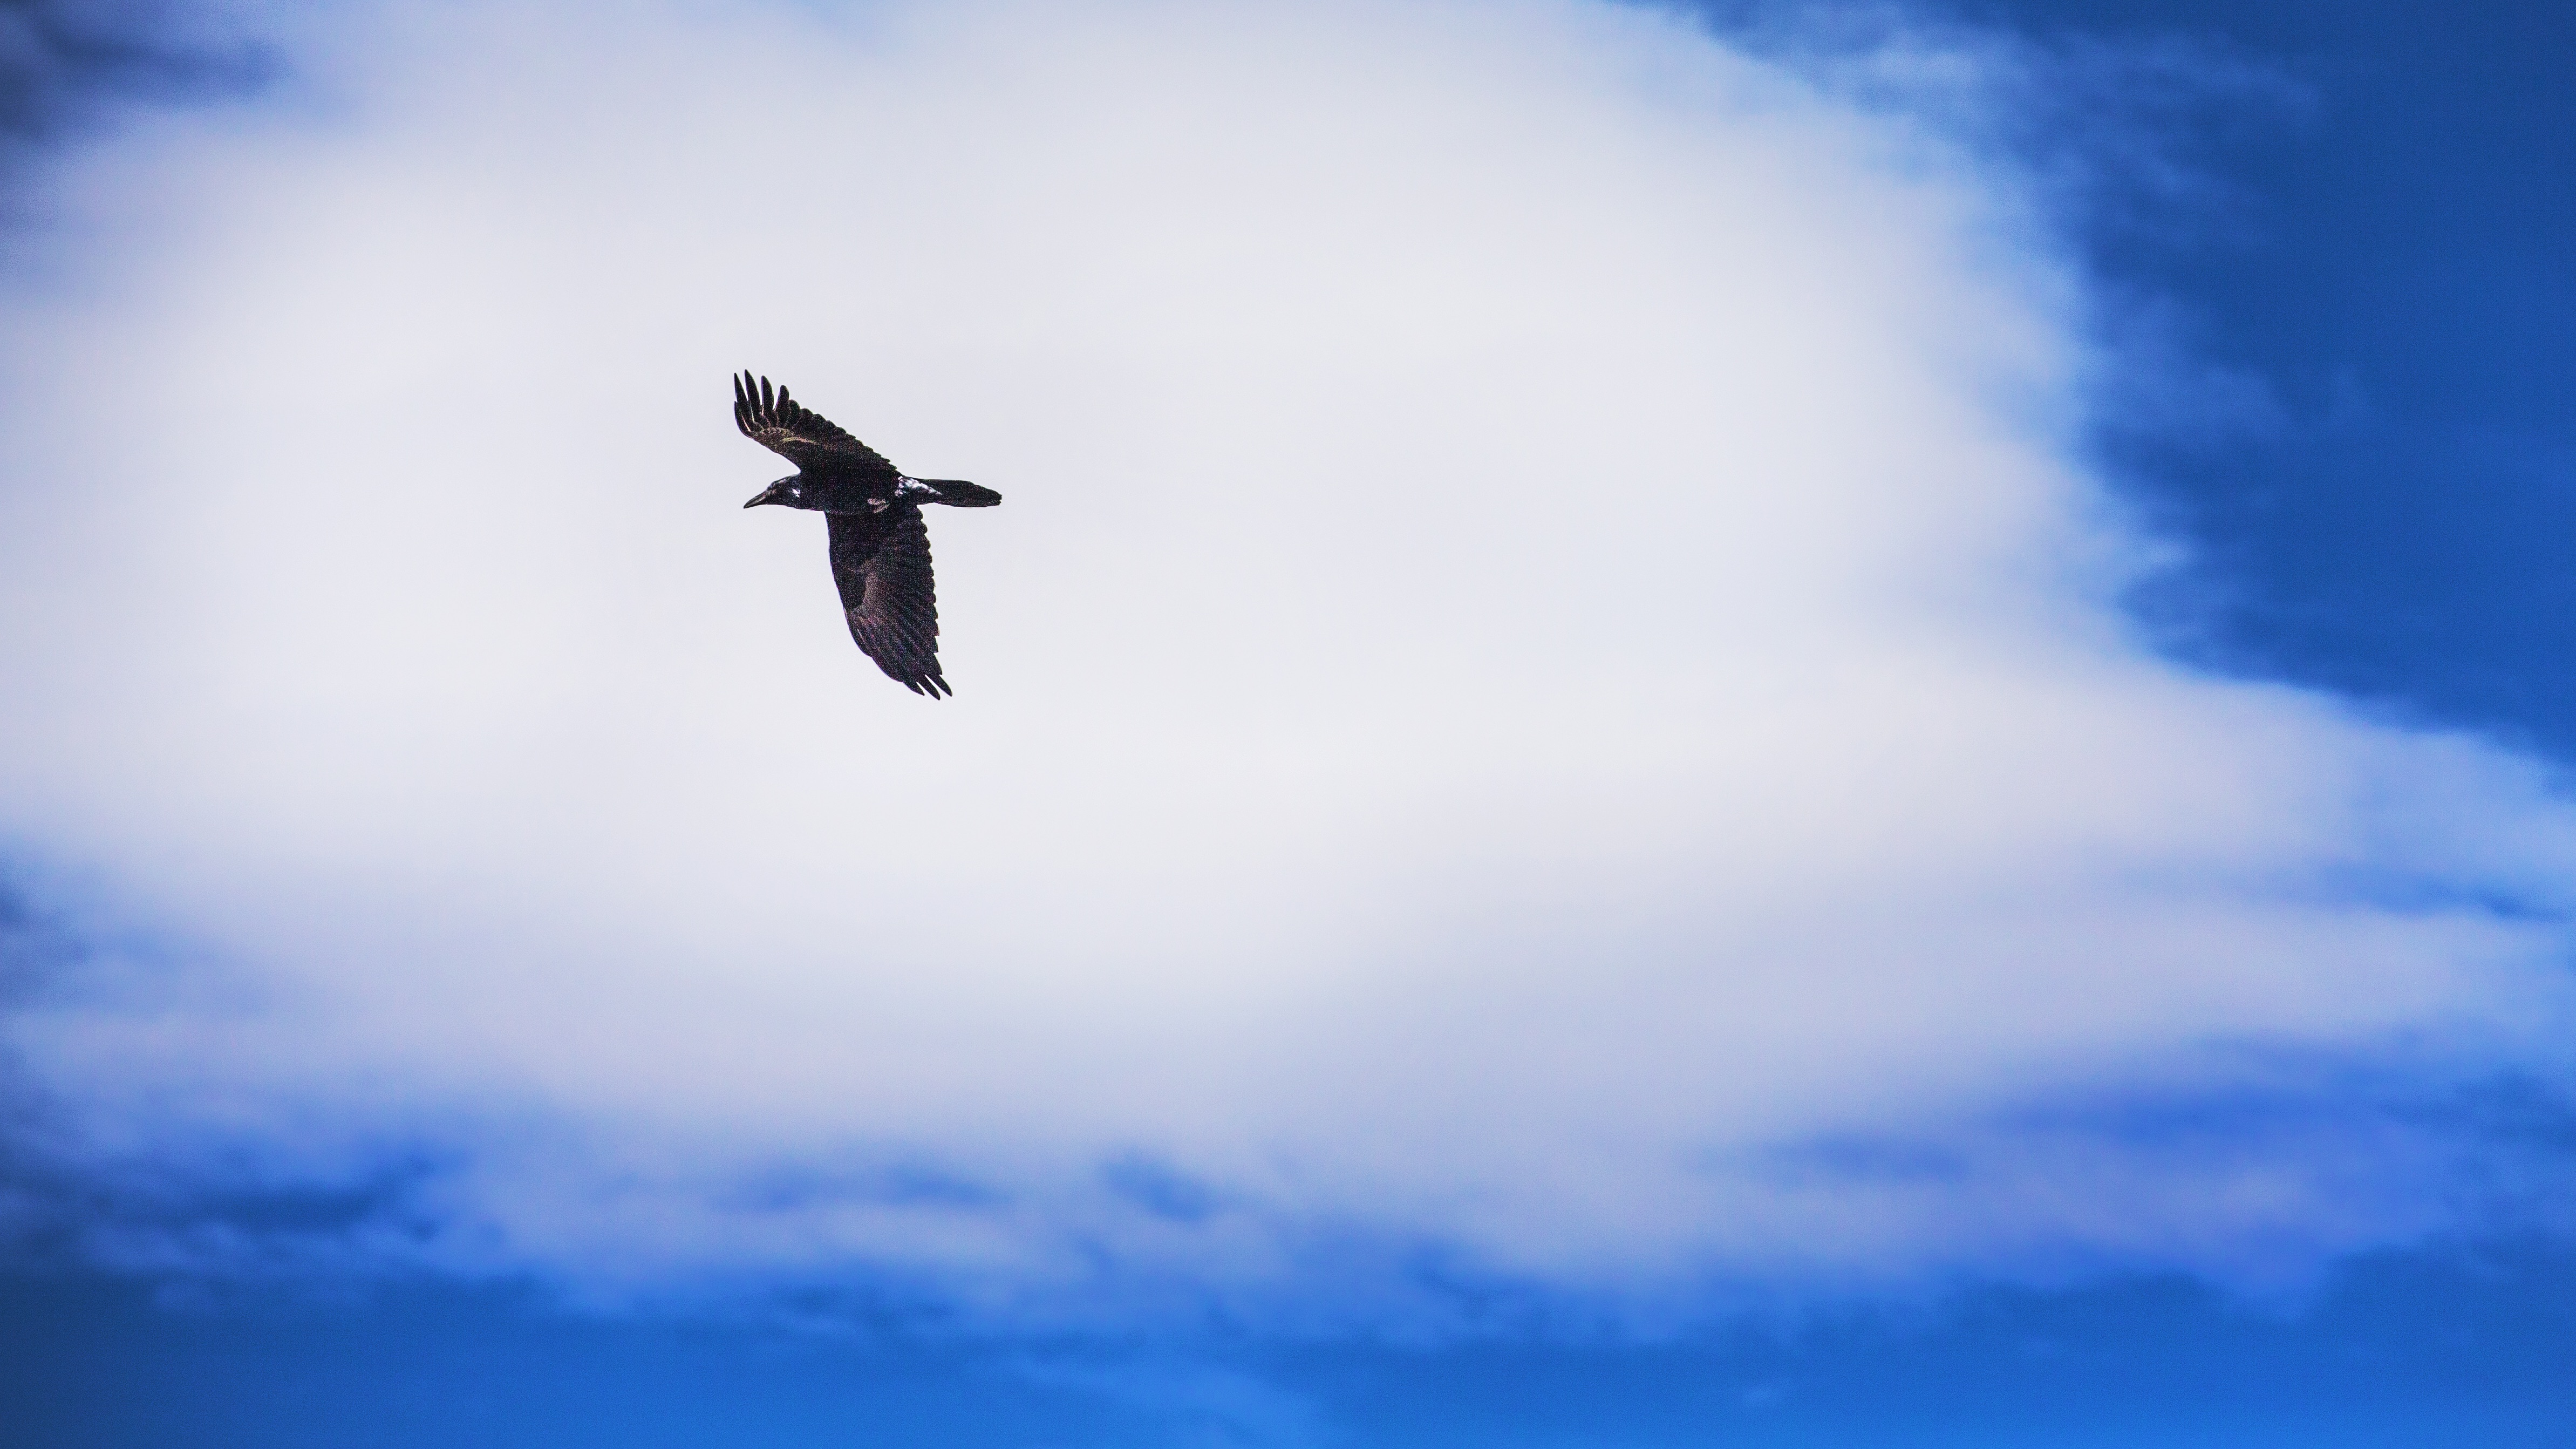
bird, wing, cloud, sky, jumping, flight, blue, extreme sport, sports, parachuting, atmosphere of earth